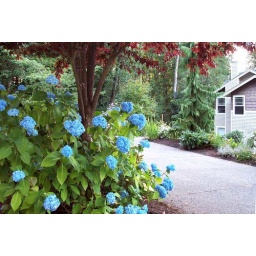
Blue hydrangeas and the house by the forest